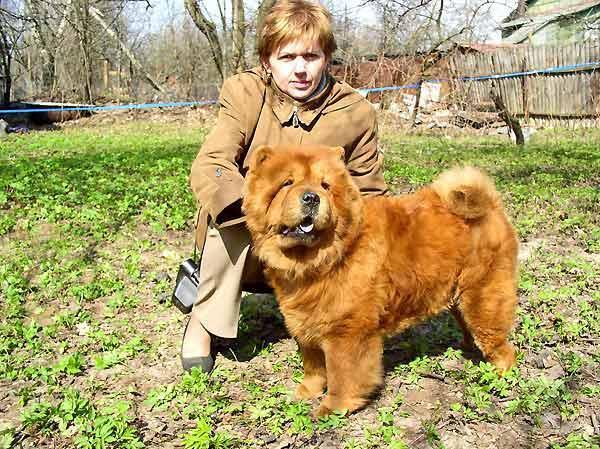
chow